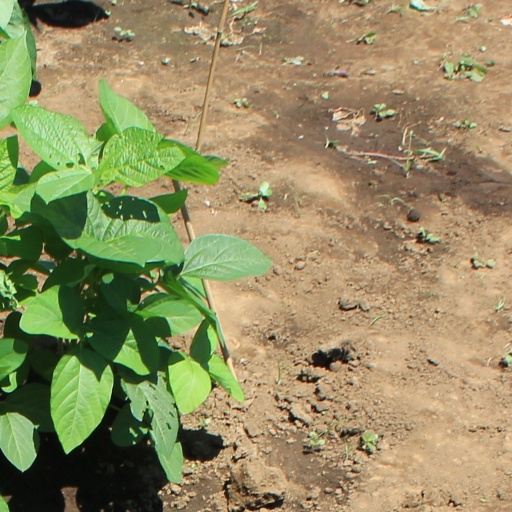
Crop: soybean